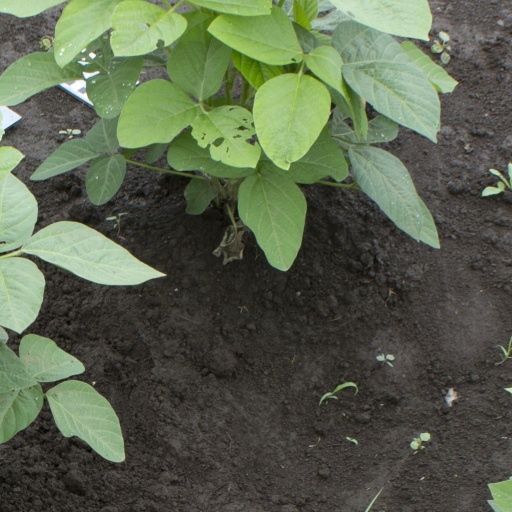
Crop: soybean